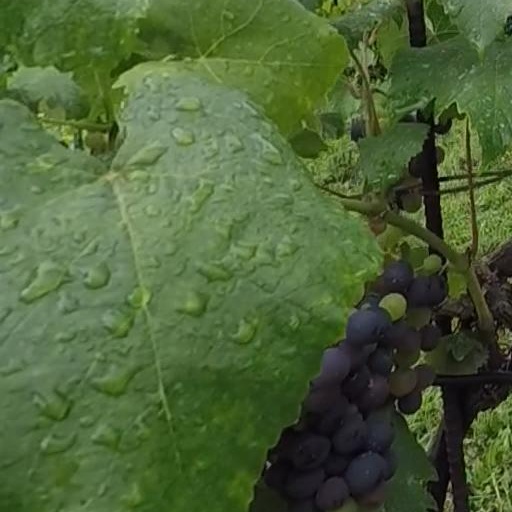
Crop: grape